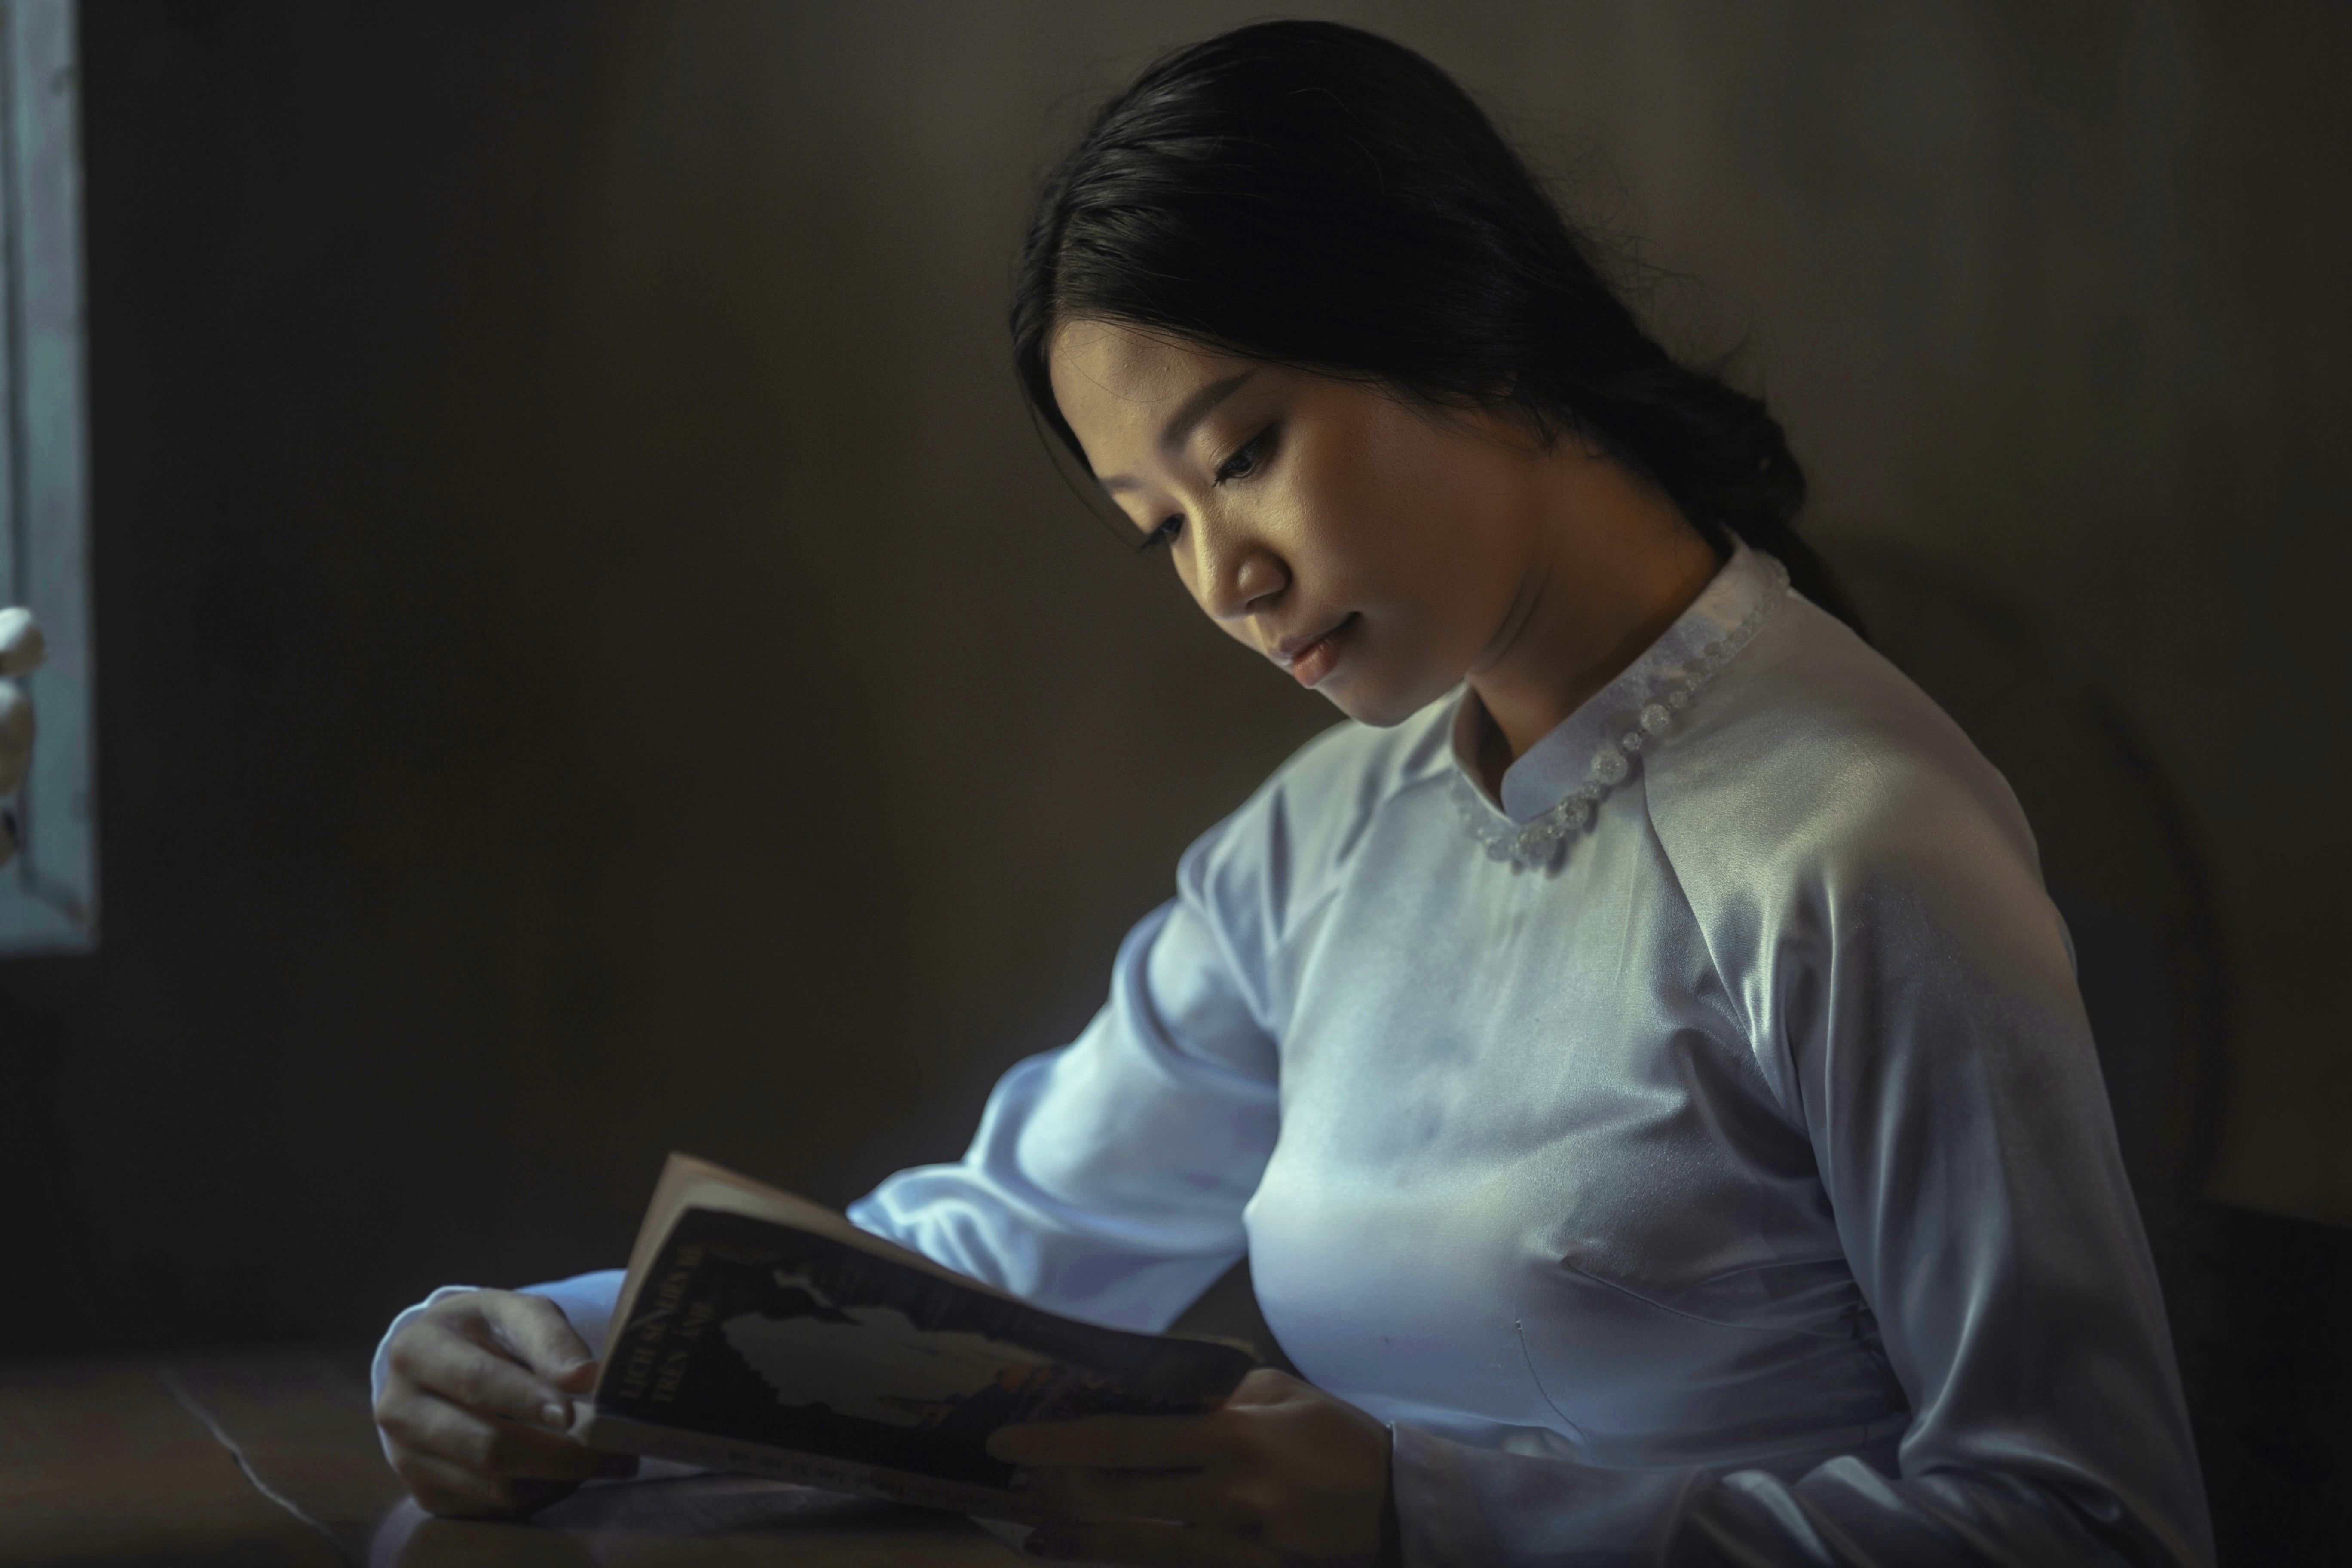
hand, book, person, girl, woman, reading, portrait, sitting, conversation, screenshot, pianist, human positions